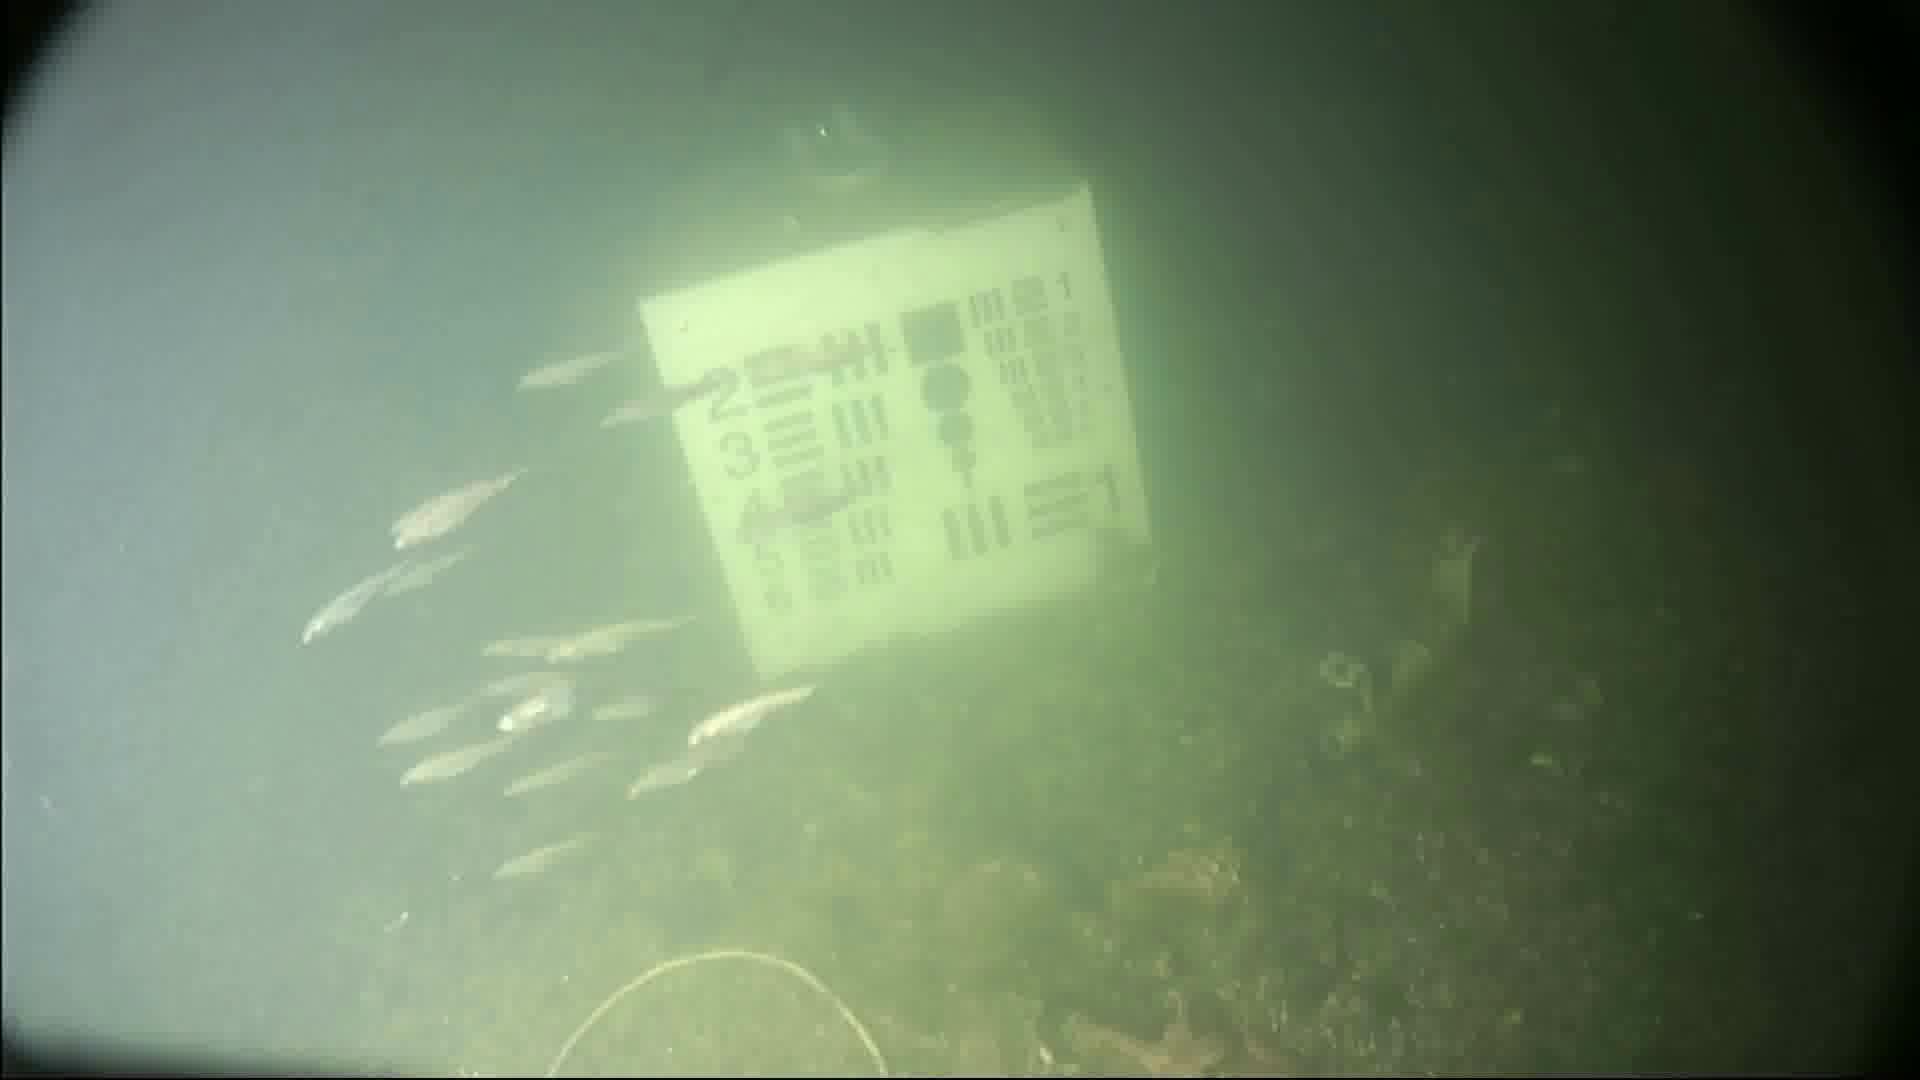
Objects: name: small_fish
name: starfish